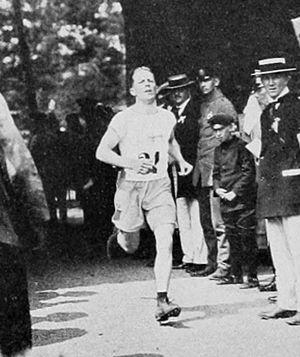
Gösta Åsbrink est un sportif suédois. Aux Jeux olympiques d'été de 1908, il obtient une médaille d'or avec ses coéquipiers lors du concours général de gymnastique artistique par équipes. En 1912, aux Jeux olympiques de Stockholm, il devient vice-champion olympique de pentathlon moderne.